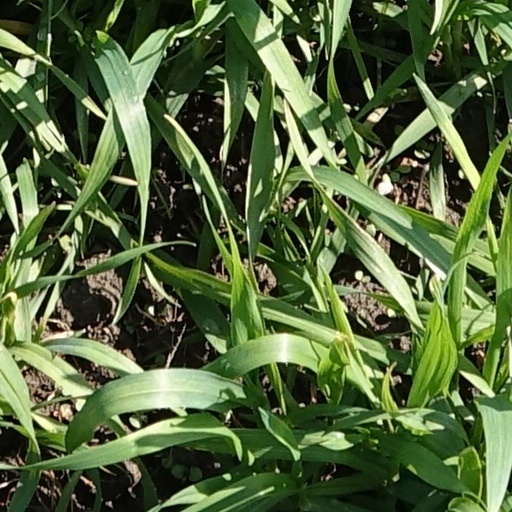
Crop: wheat